Equicizer

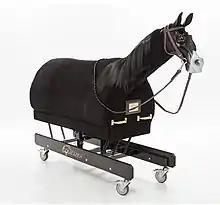
Equicizer Mechanical Horse Riding Simulator

The Equicizer is a mechanical horse that is non-motorized and is controlled by the rider's movement. Invented by Frank Lovato, Jr. in 1982, it is used by people all over the world for exercise, training and therapy. It has been used in many television and movie productions, including the movie "Seabiscuit" for close-up horse racing scenes and the 2019 Australian film "Ride Like A Girl", a sports biography with jockey Michelle Payne. TV appearances include the talk show "Harry" with Harry Connick Jr, CBS TV Series Big Brother and The Ellen DeGeneres show.